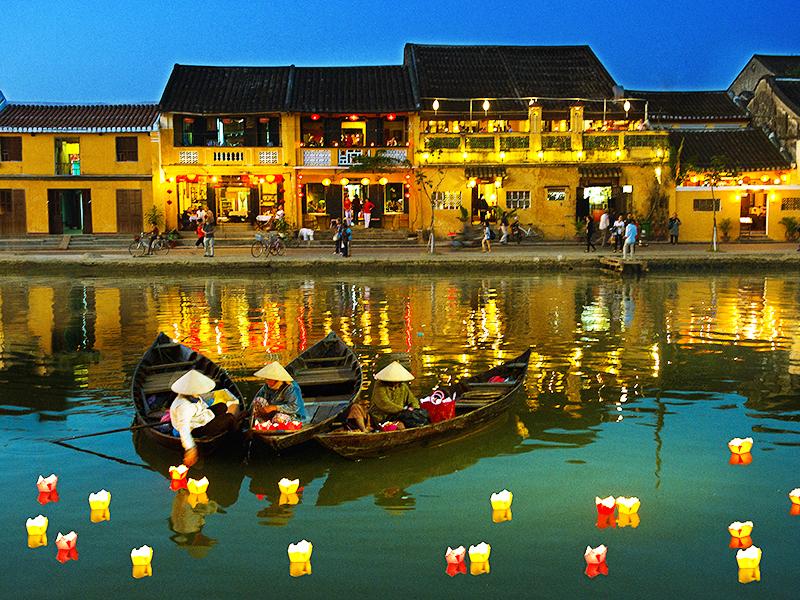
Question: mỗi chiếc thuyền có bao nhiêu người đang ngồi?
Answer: mỗi chiếc thuyền có một người ngồi